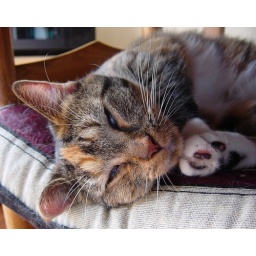
Sleepy kitty on the dining room chair (with lots of cat hair!). Taken by Edgar,